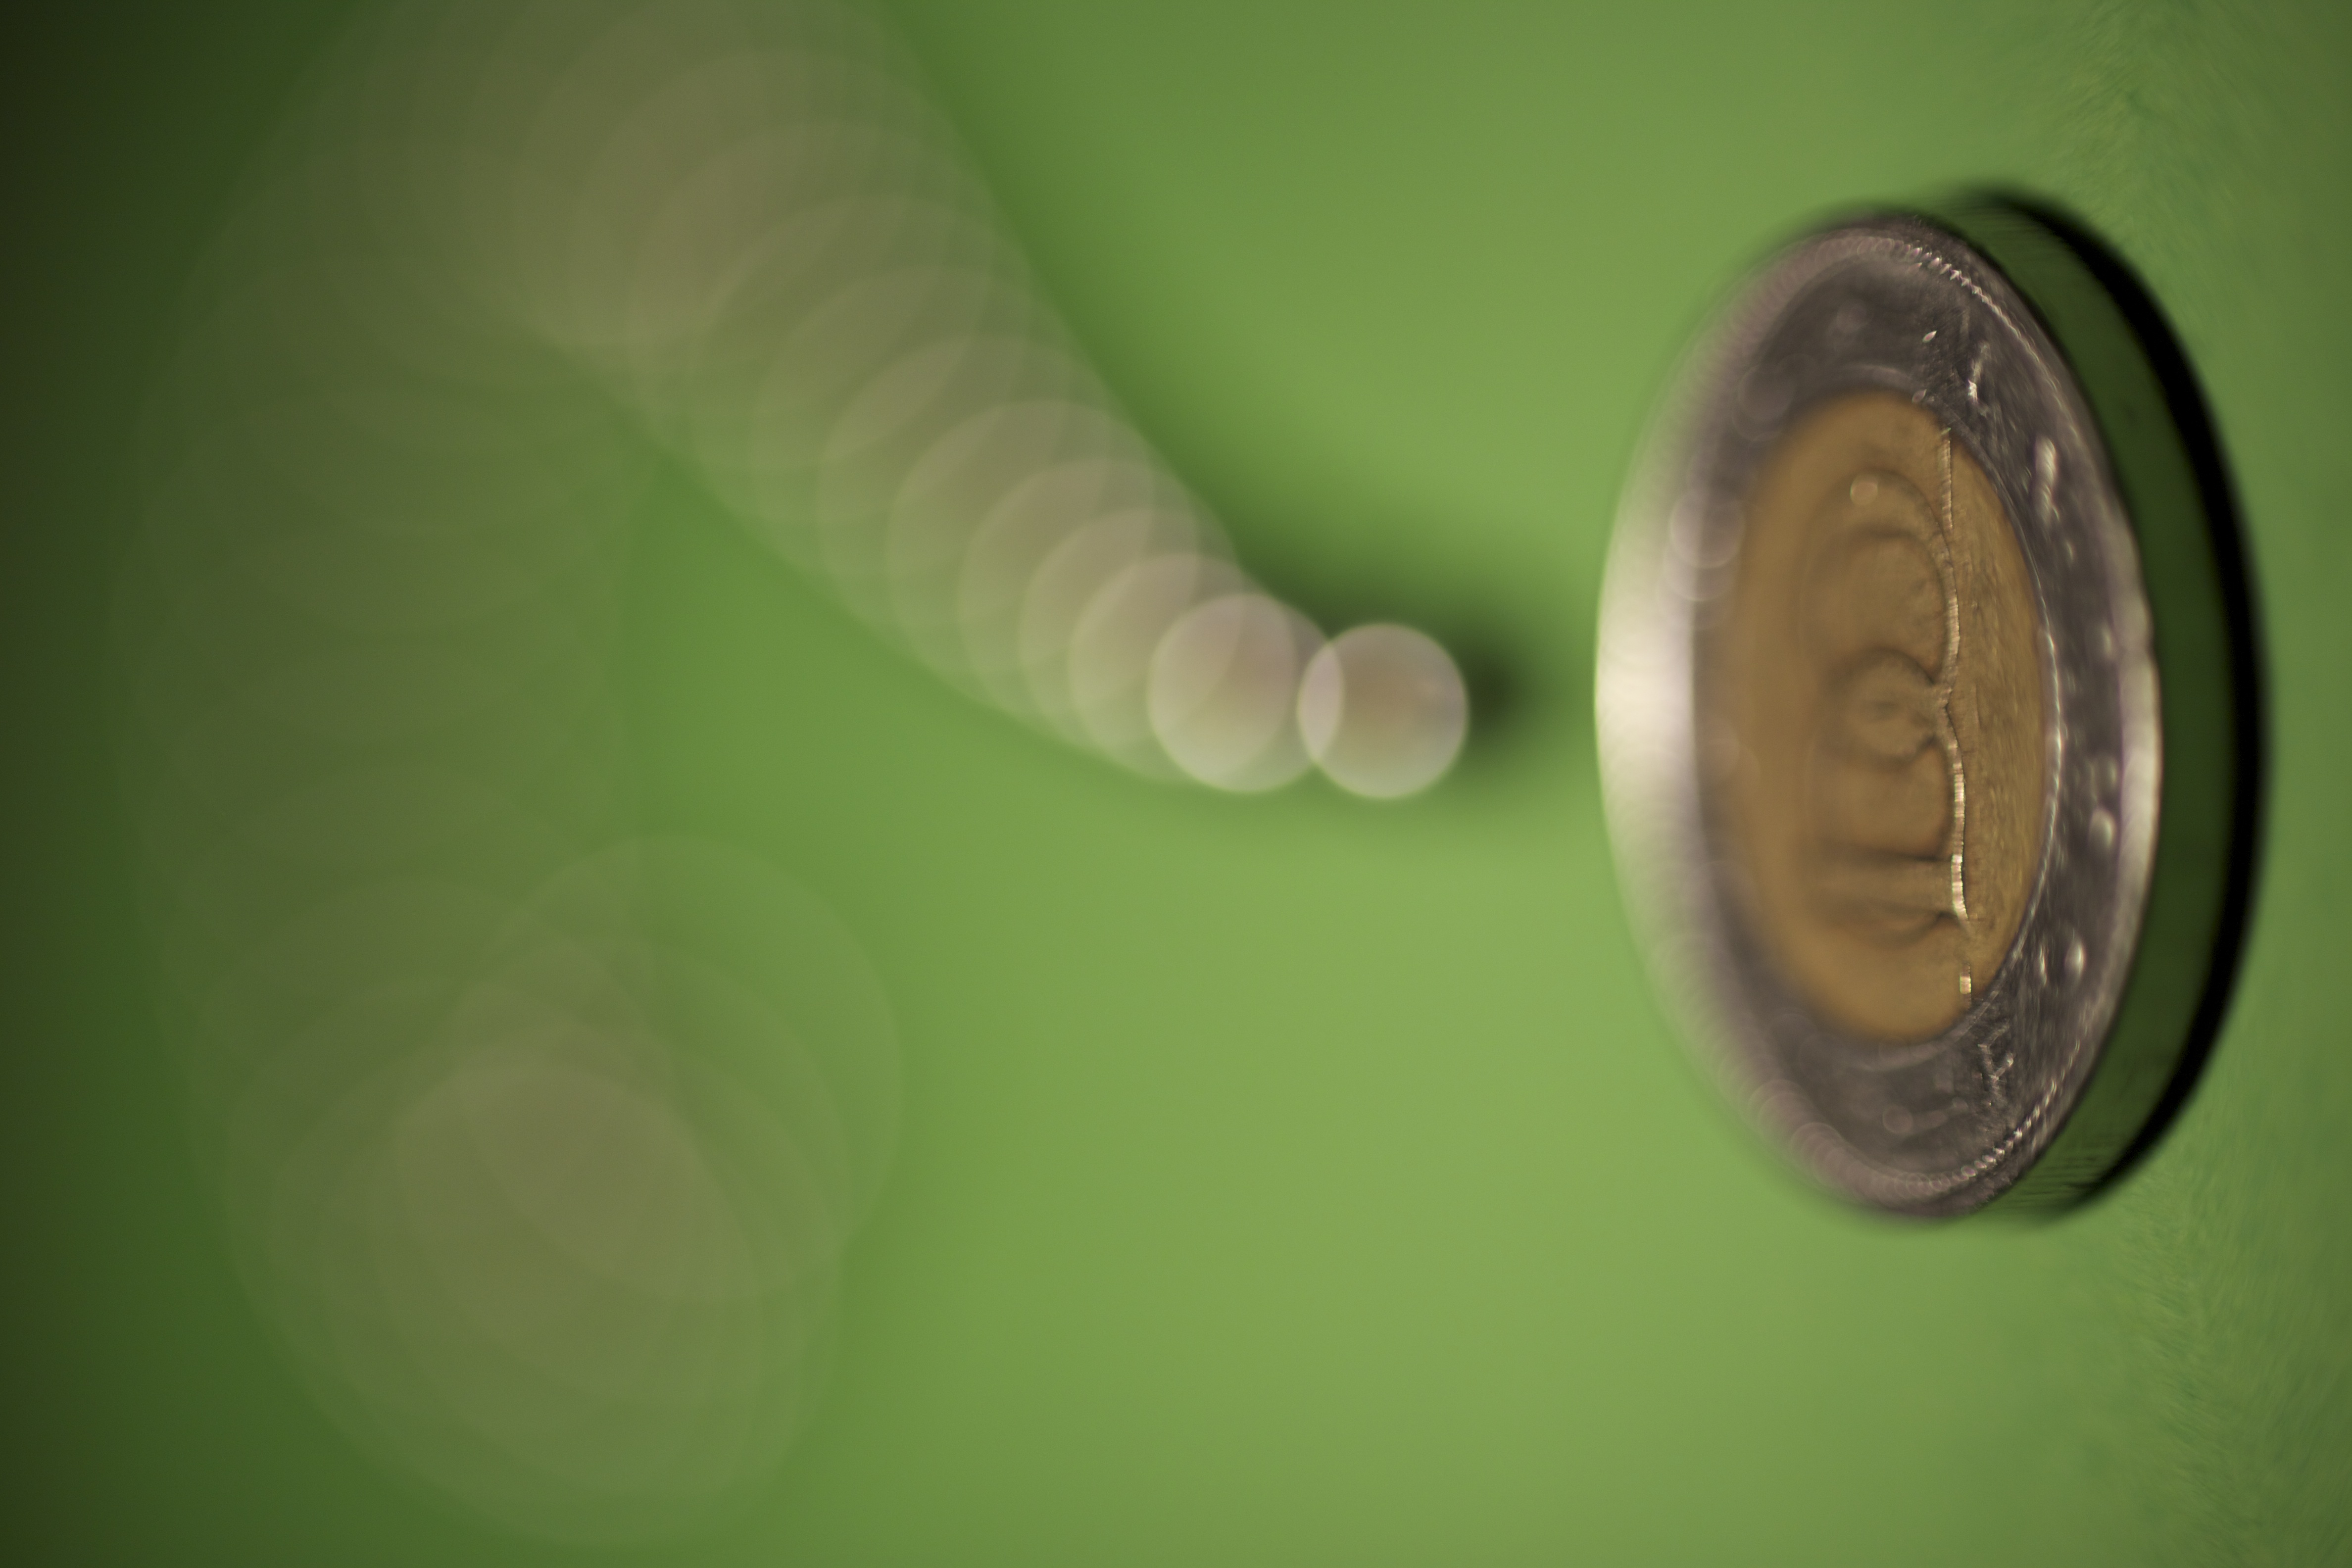
hand, light, photography, number, green, money, circle, close up, shape, macro photography